Paolo Alberto Rossi

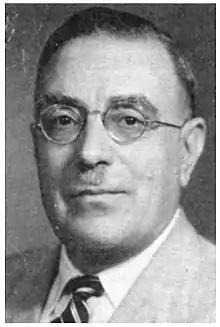

Paolo Alberto Rossi (28 October 1887 - 2 November 1969) was an Italian diplomat who experienced the fall of Shanghai during the communist Shanghai Campaign and authored "The Communist Conquest of Shanghai: A Warning to the West".